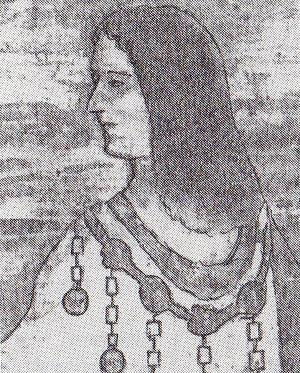
Henri Iᵉʳ, dit « le Doux », est duc de Brunswick-Lunebourg et prince de Lunebourg de 1388 à sa mort, ainsi que prince de Brunswick-Wolfenbüttel de 1400 à 1409.